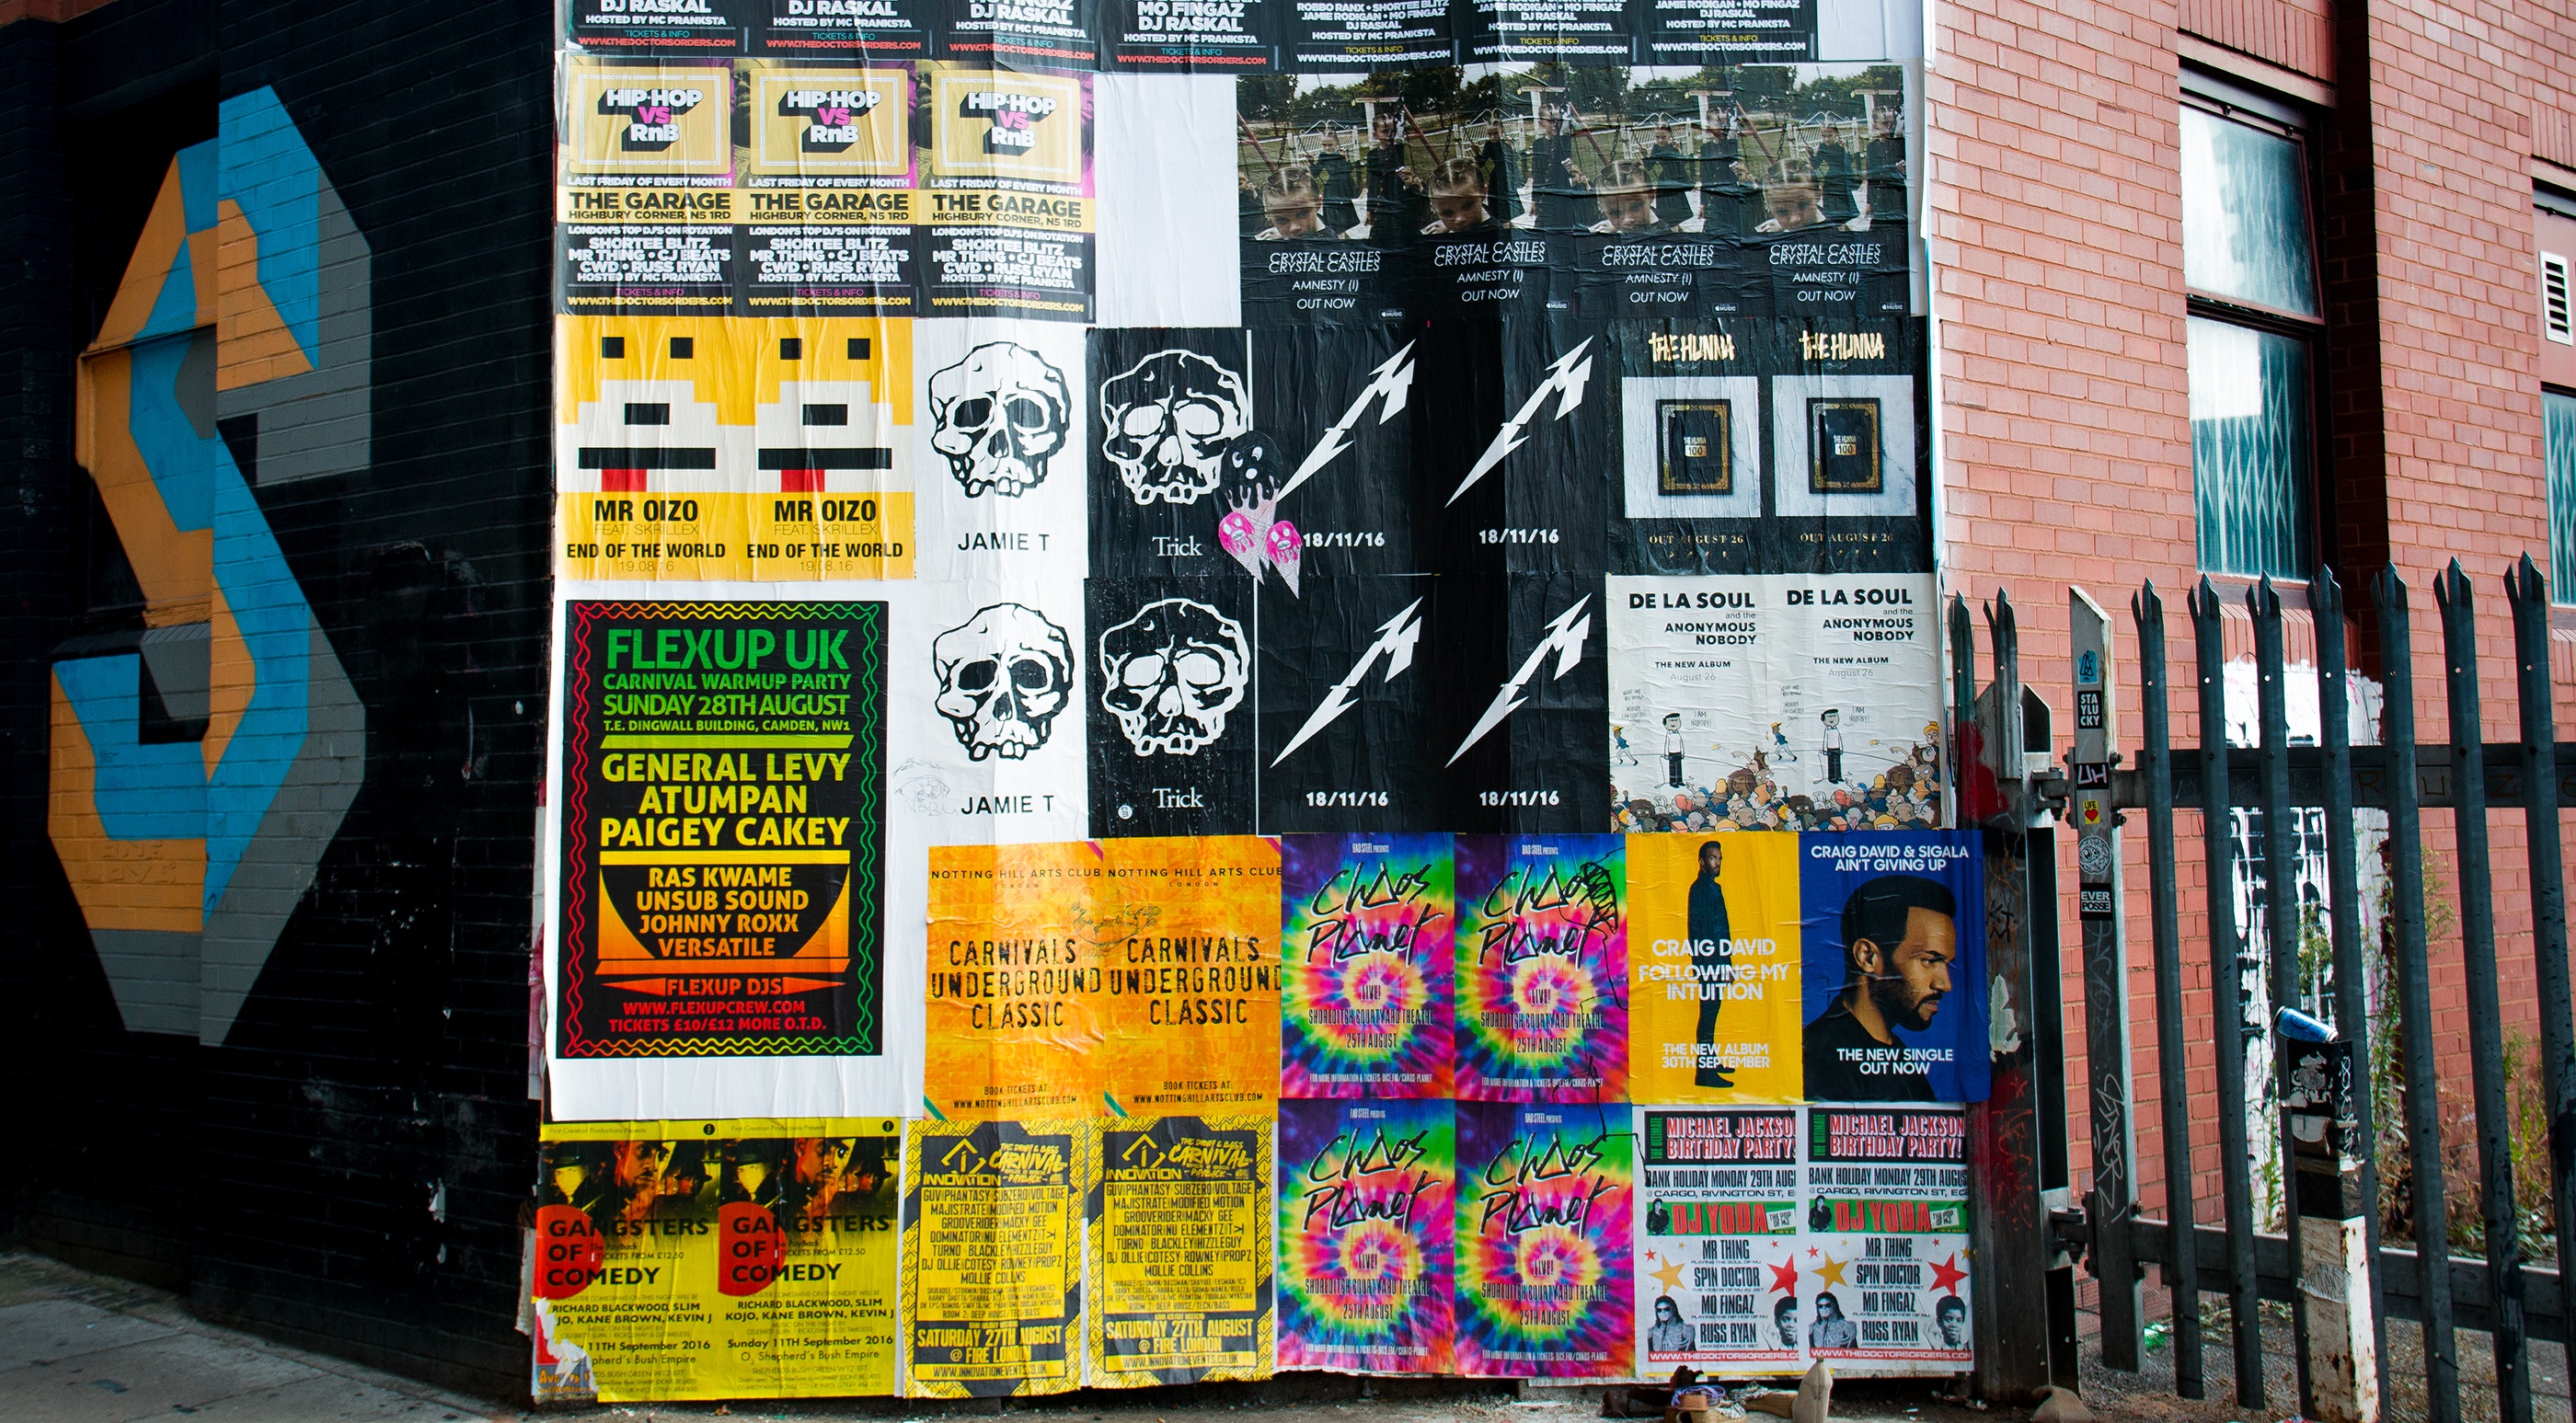
street, advertising, graffiti, street art, art, mural, poster, urban area